James Richardson Spensley

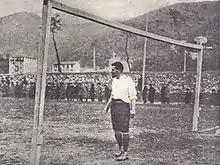

James Richardson Spensley (17 May 1867 – 10 November 1915) was an English medical doctor, footballer, manager, scout leader and medic from Stoke Newington, London. He is considered to be one of the "Fathers of Italian football", due to his association with Genoa CFC and his contribution to the modern day variation of the game in Italy and of Italian scouting.